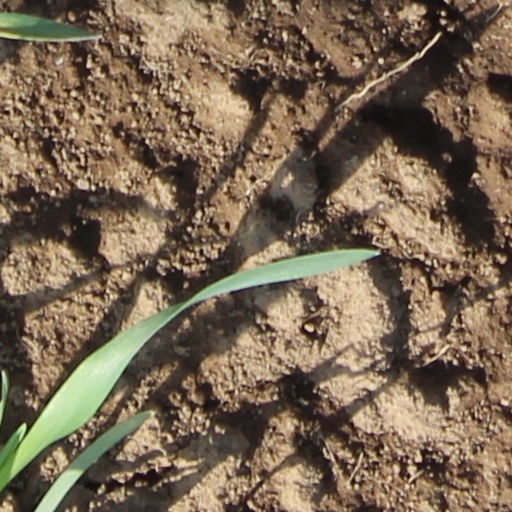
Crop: wheat